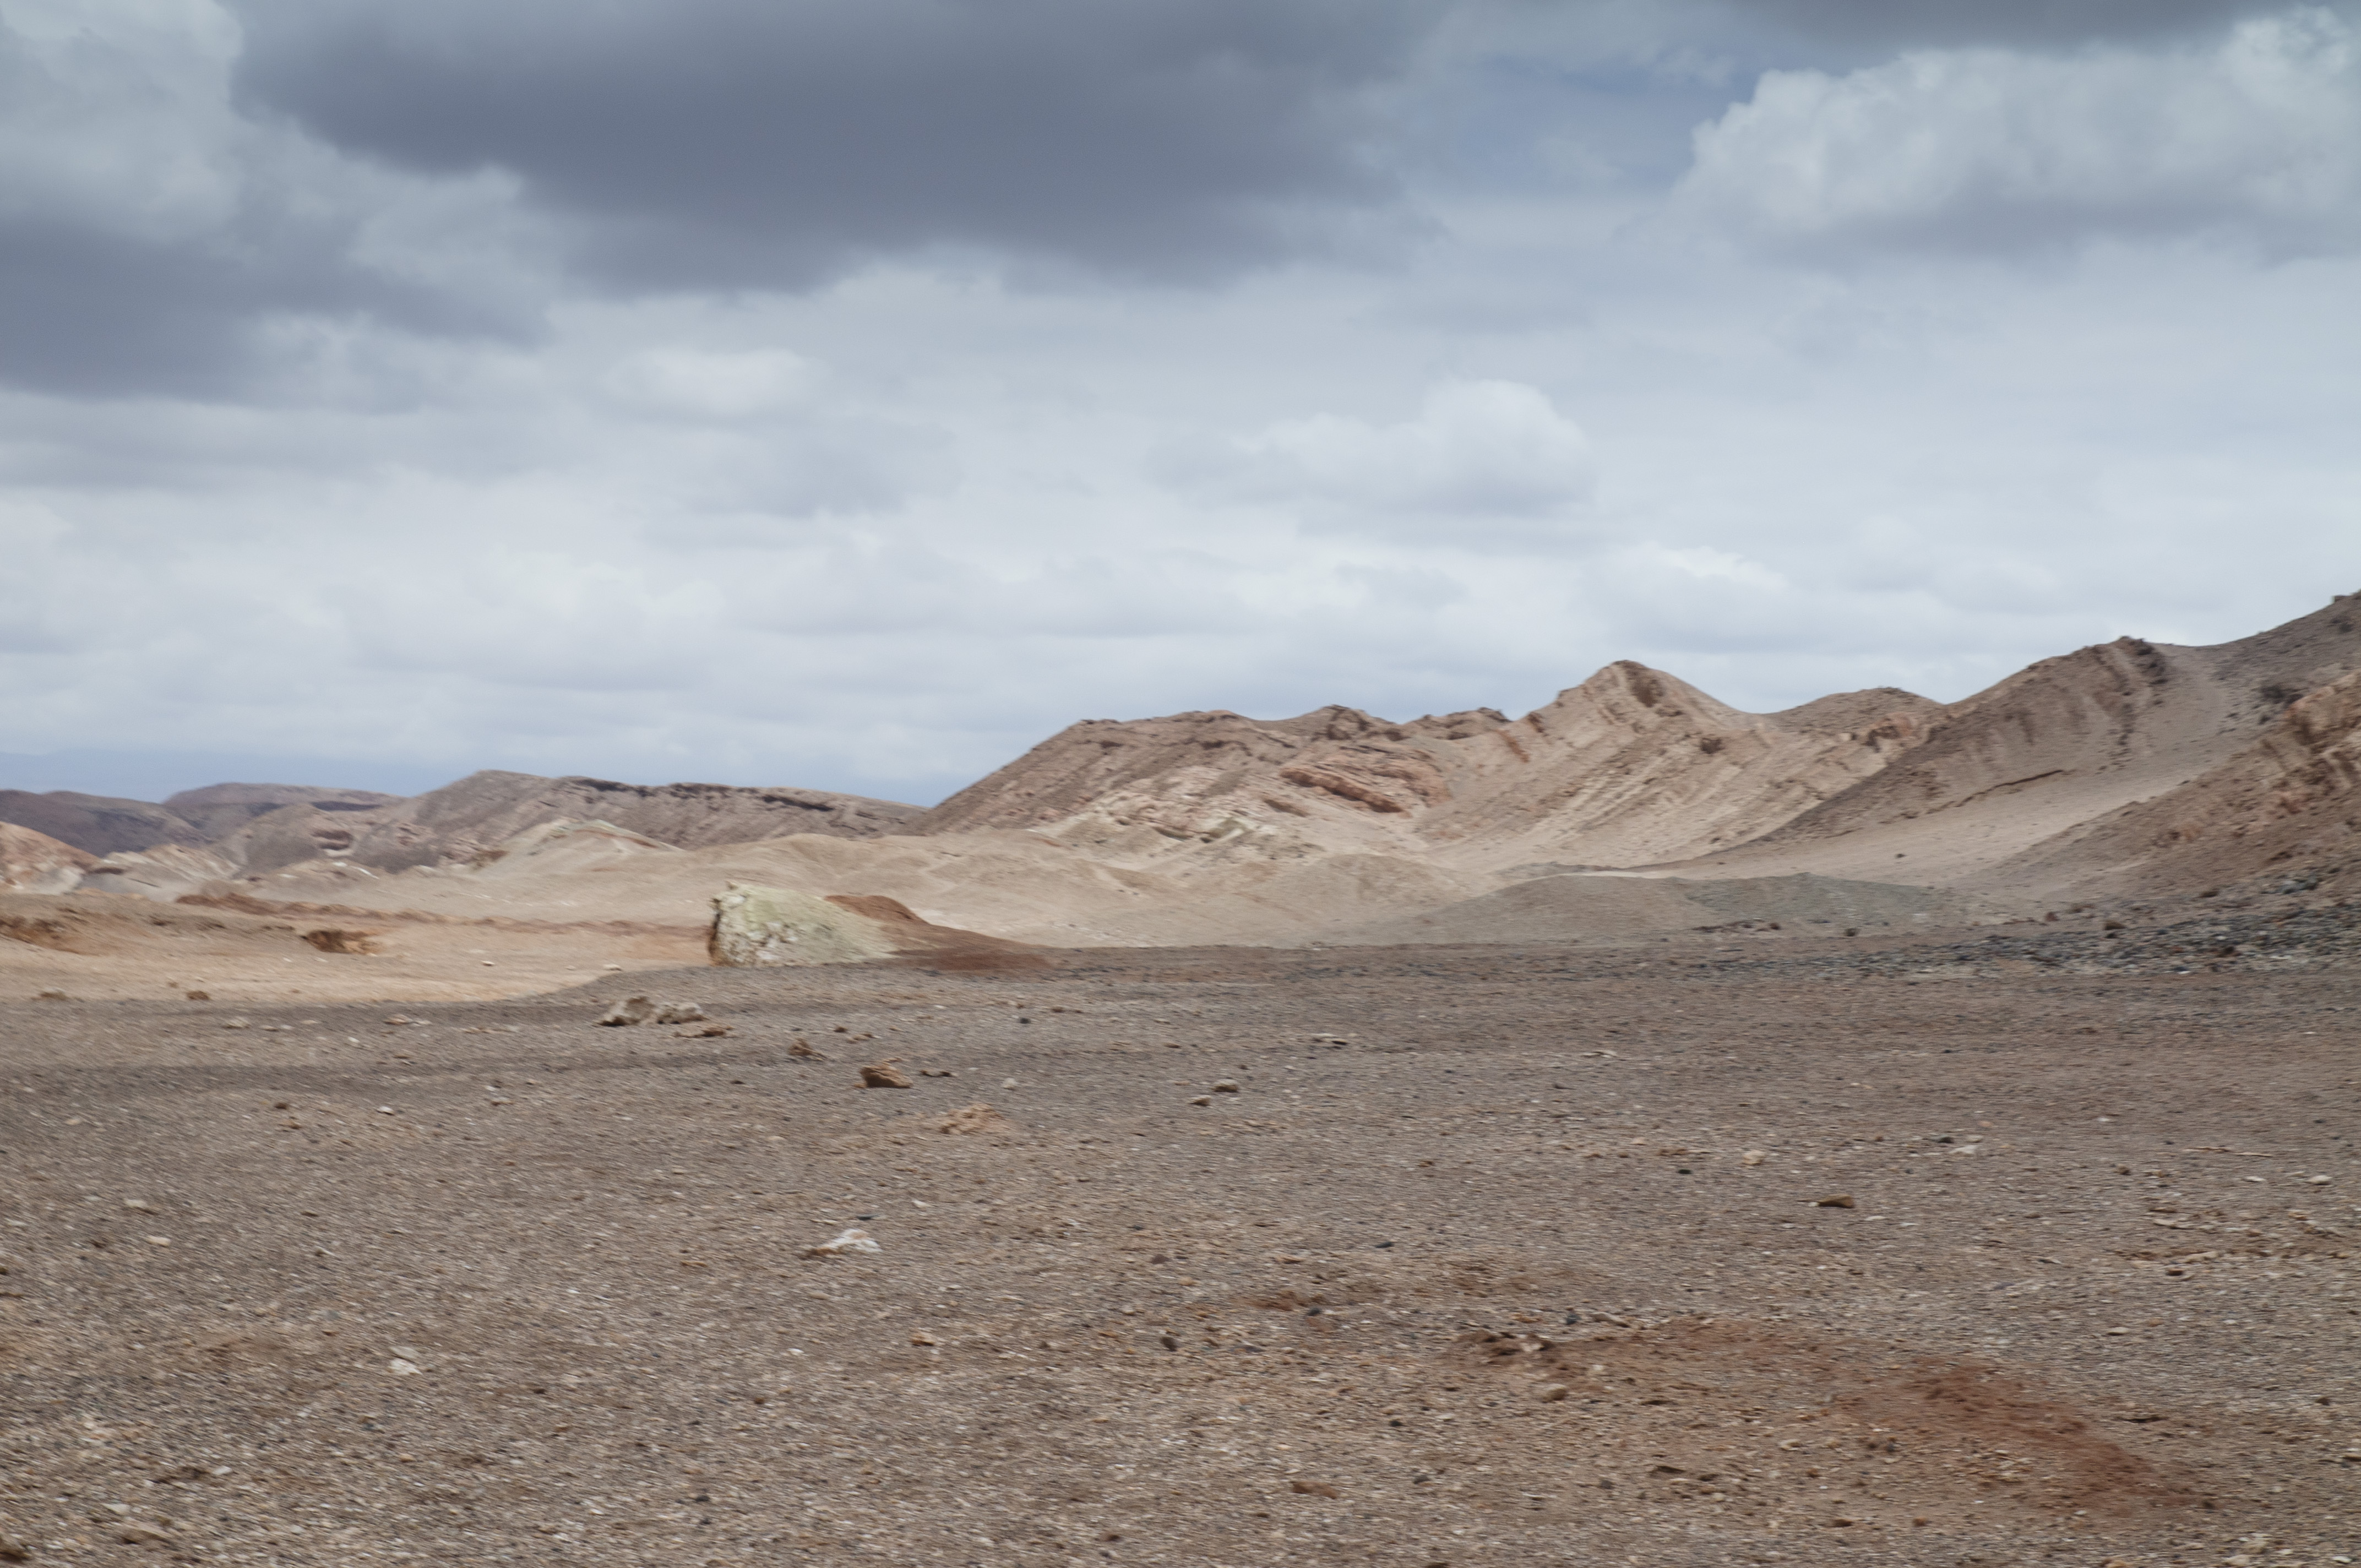
landscape, sand, wilderness, mountain, desert, valley, soil, nikon, chile, geology, badlands, plateau, ecosystem, wadi, sanpedrodeatacama, d300, steppe, landform, natural environment, geographical feature, aeolian landform